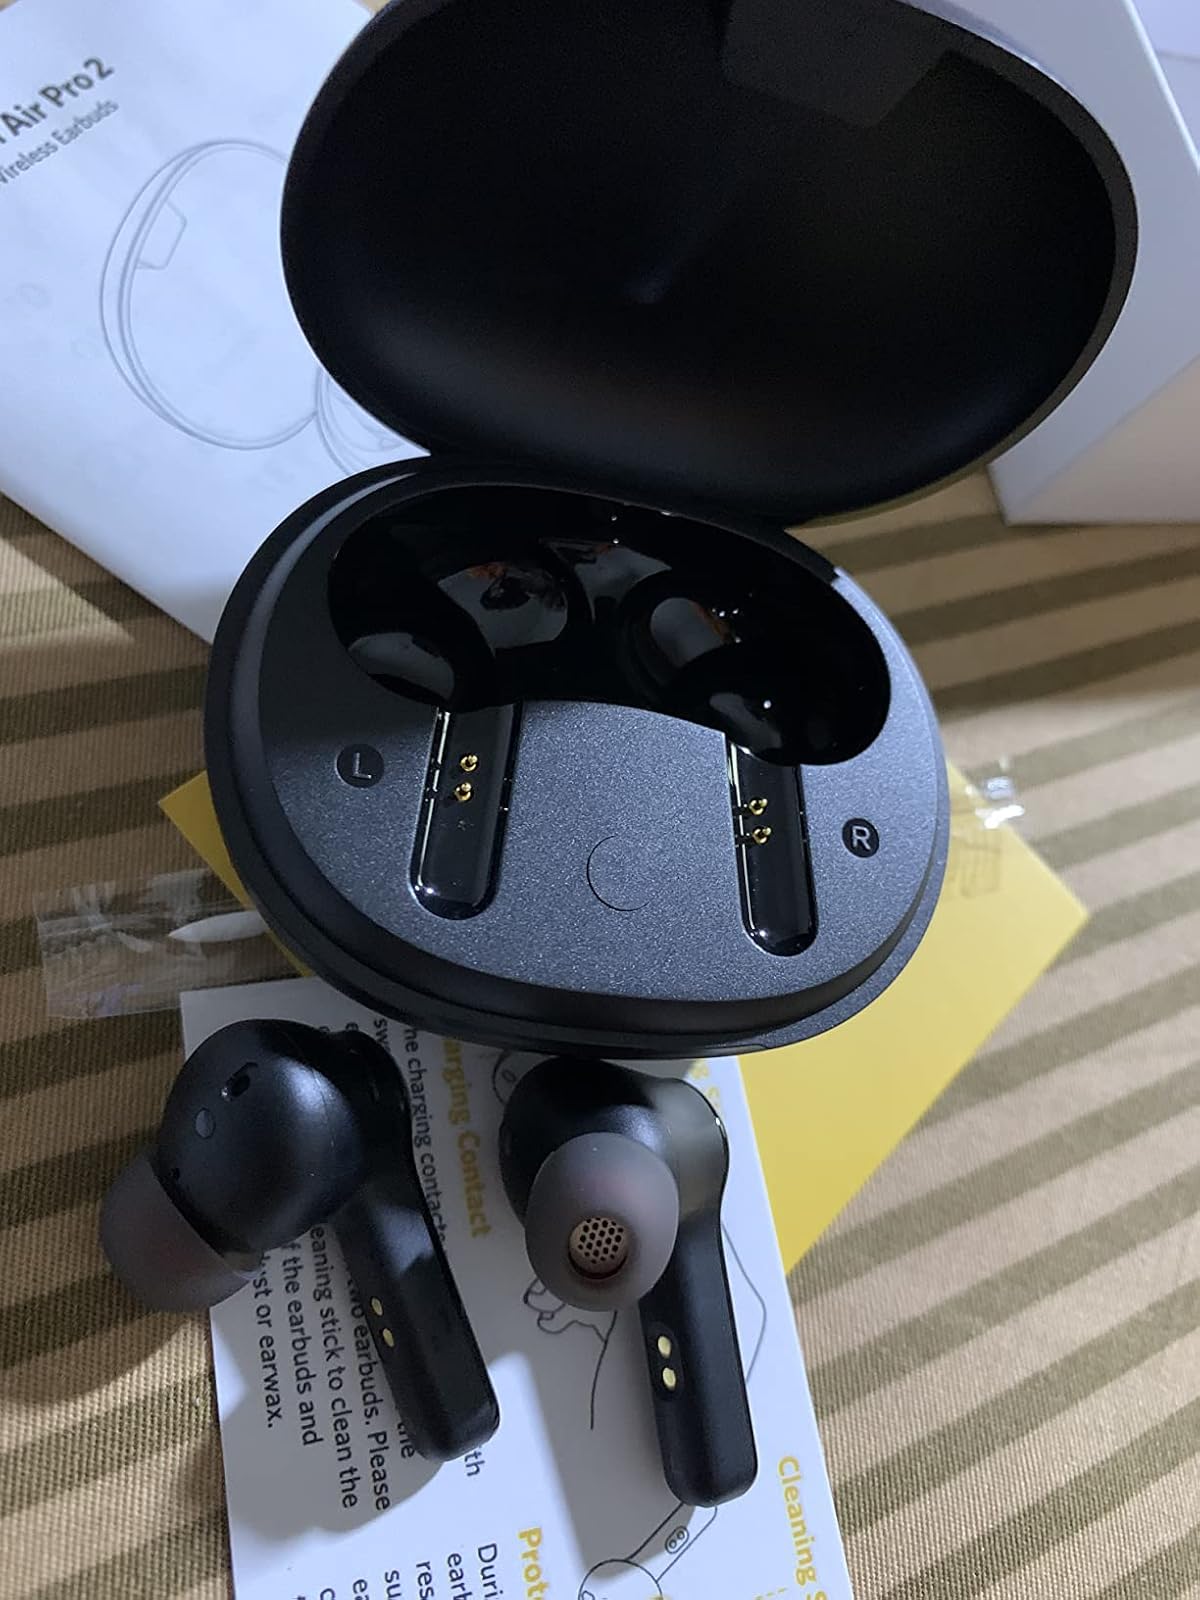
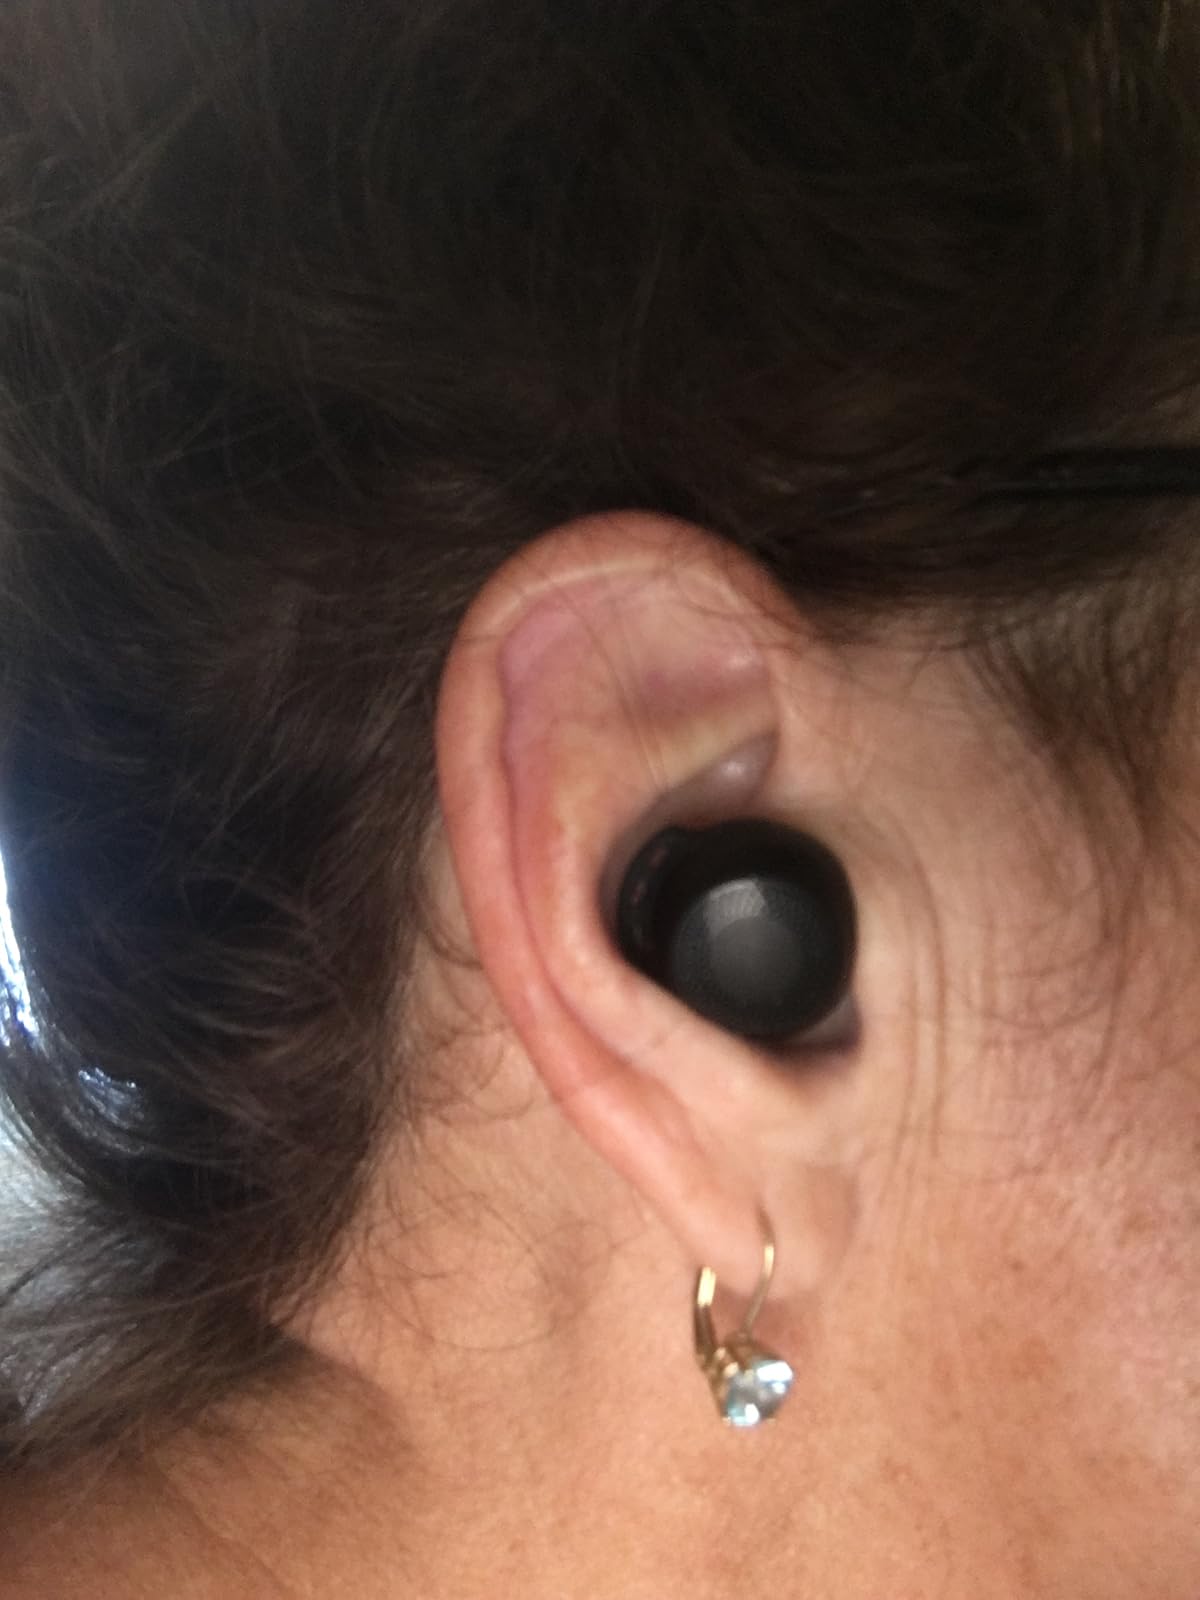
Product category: earbuds
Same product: no